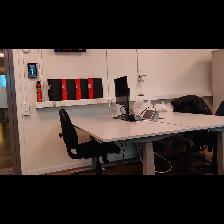
Label: NonHuman